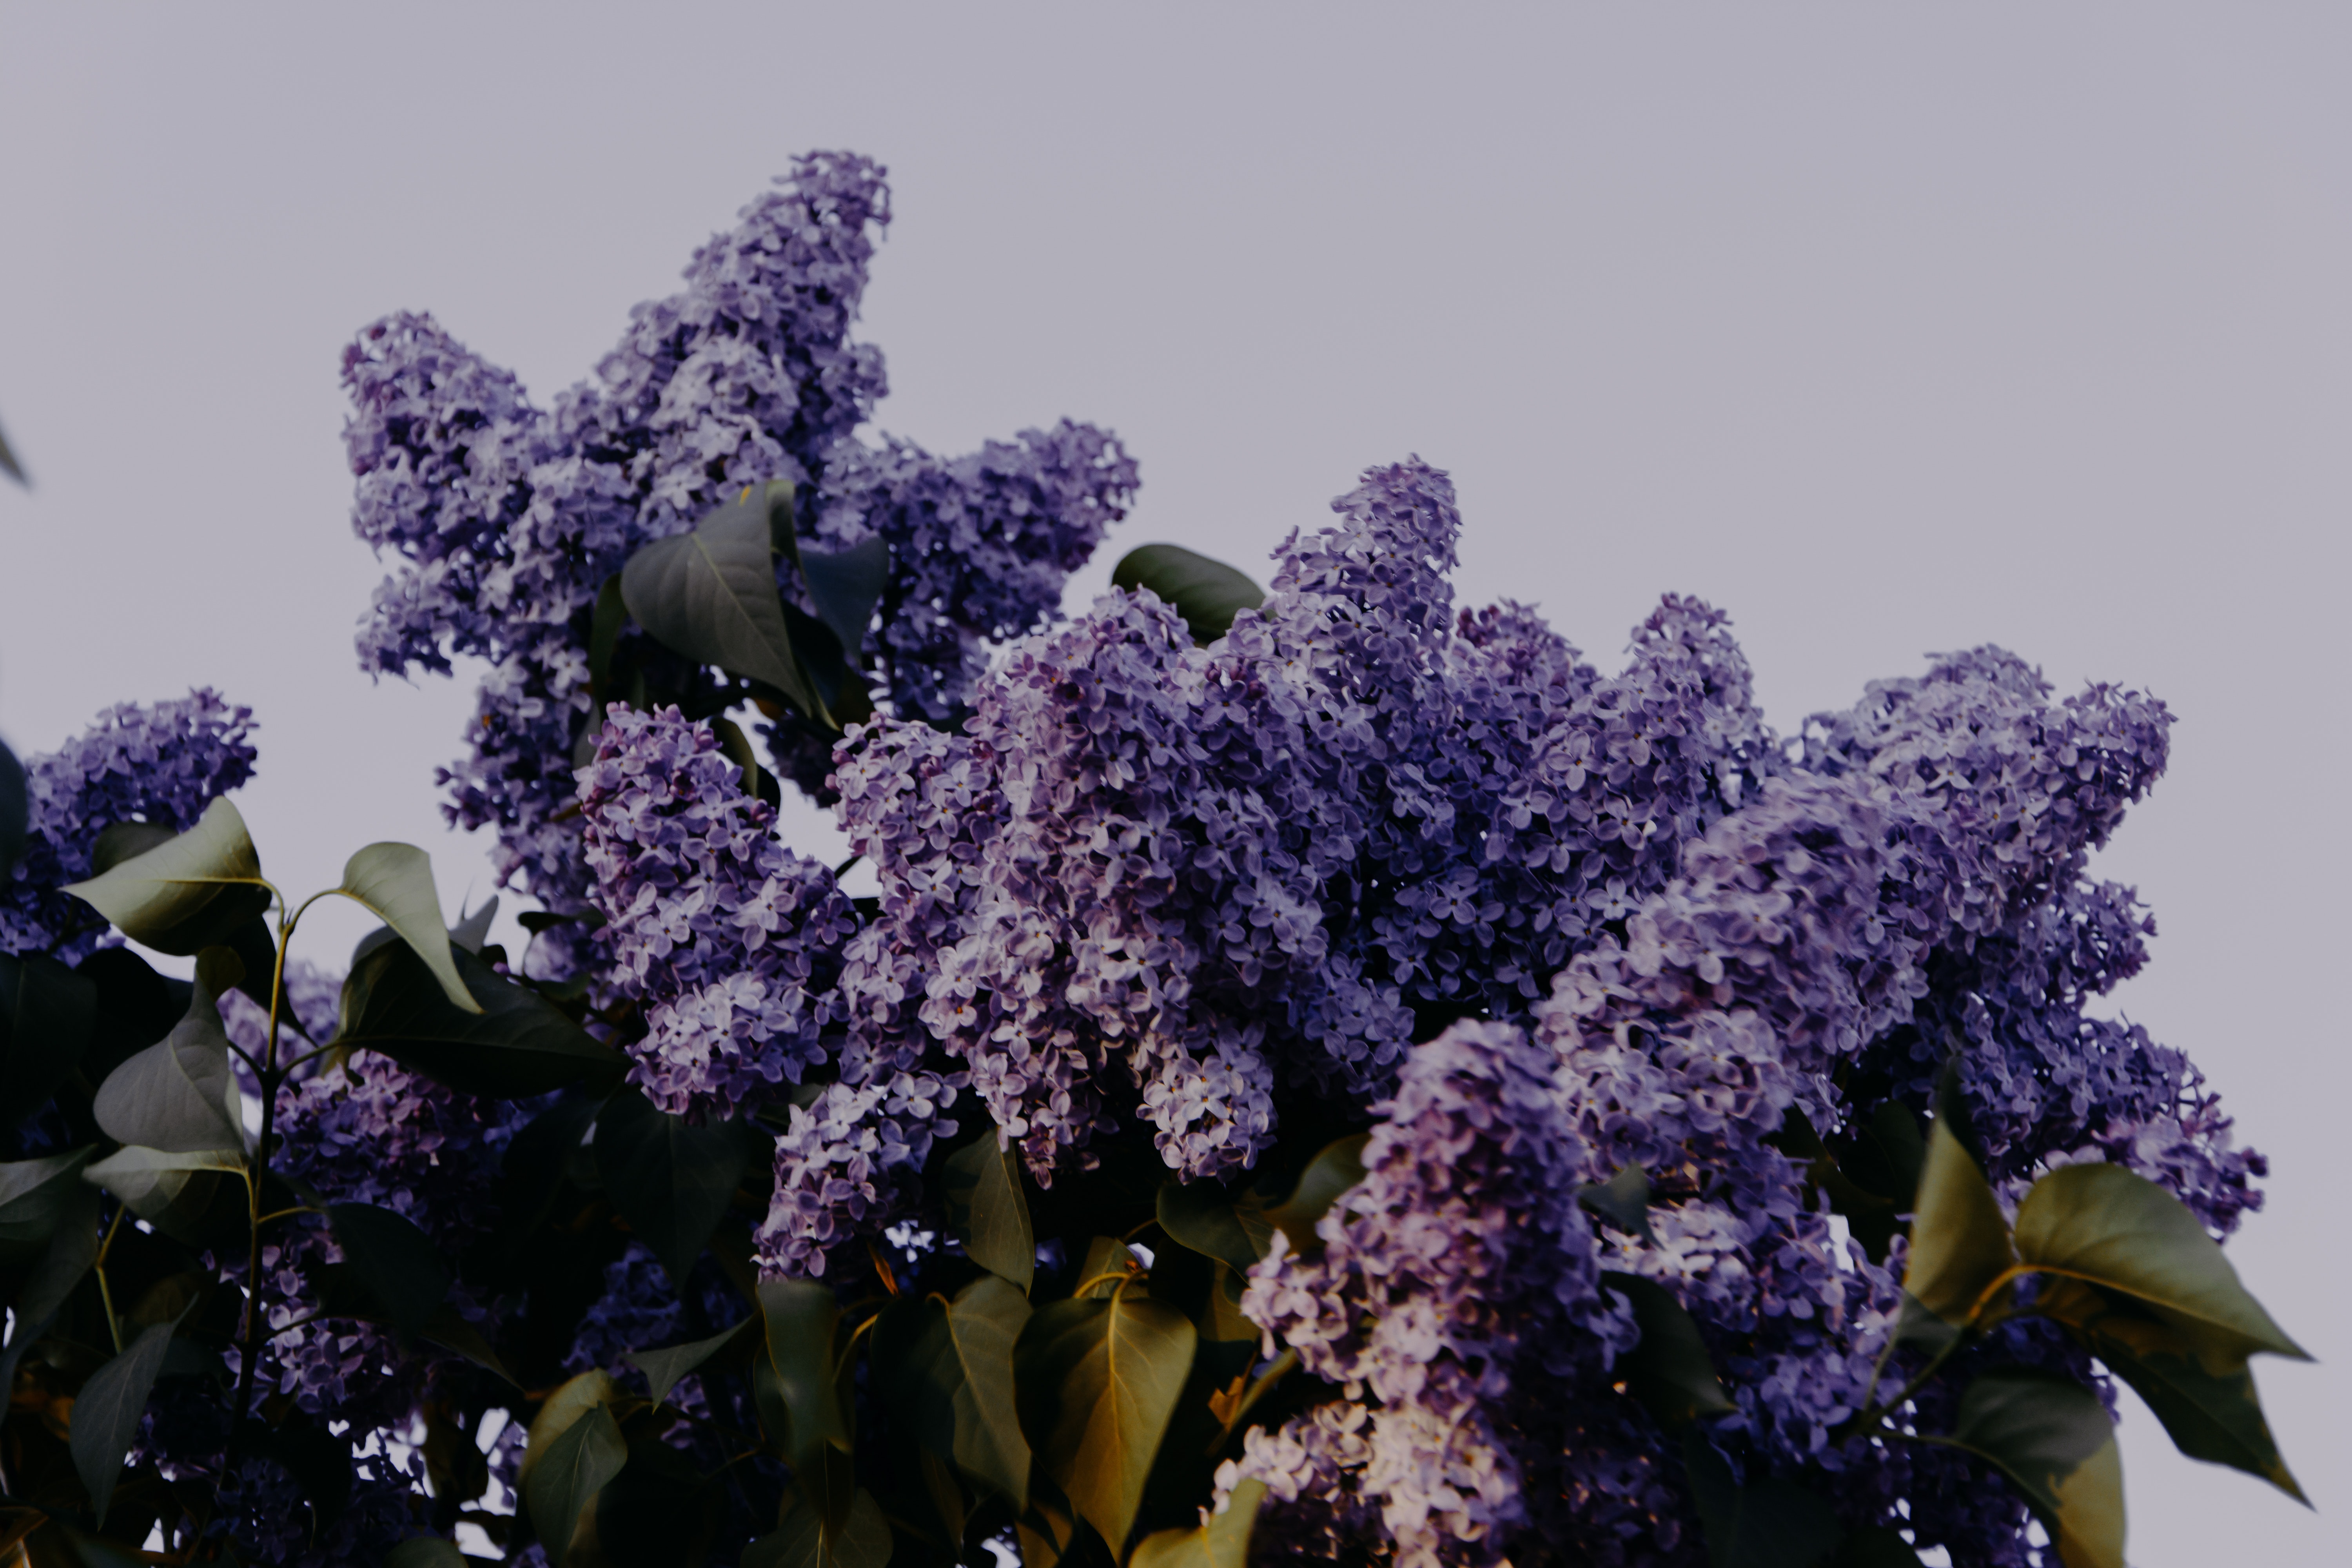
flower, lavender, lilac, purple, violet, hyacinth, plant, buddleia, spring, flowering plant, california lilac, violet family, annual plant, viola, perennial plant